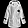
Label: Coat